Ano Doliana

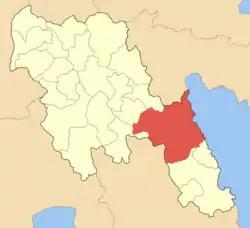
Historical and Ethnographical Museum of Doliana

Ano Doliana (Ano meaning "upper") is a stone-built mountainous village in the municipality of North Kynouria, in eastern Arcadia, Greece. As of 2021 it had 62 inhabitants. It is a protected traditional settlement.